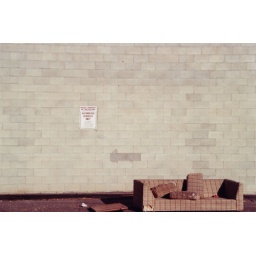
abandoned sofa in a car park, palm springs ca